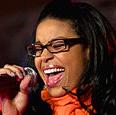
Age: 21